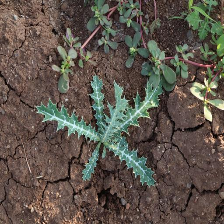
Weed species: Bilayat_(Mexicana_Argemone)